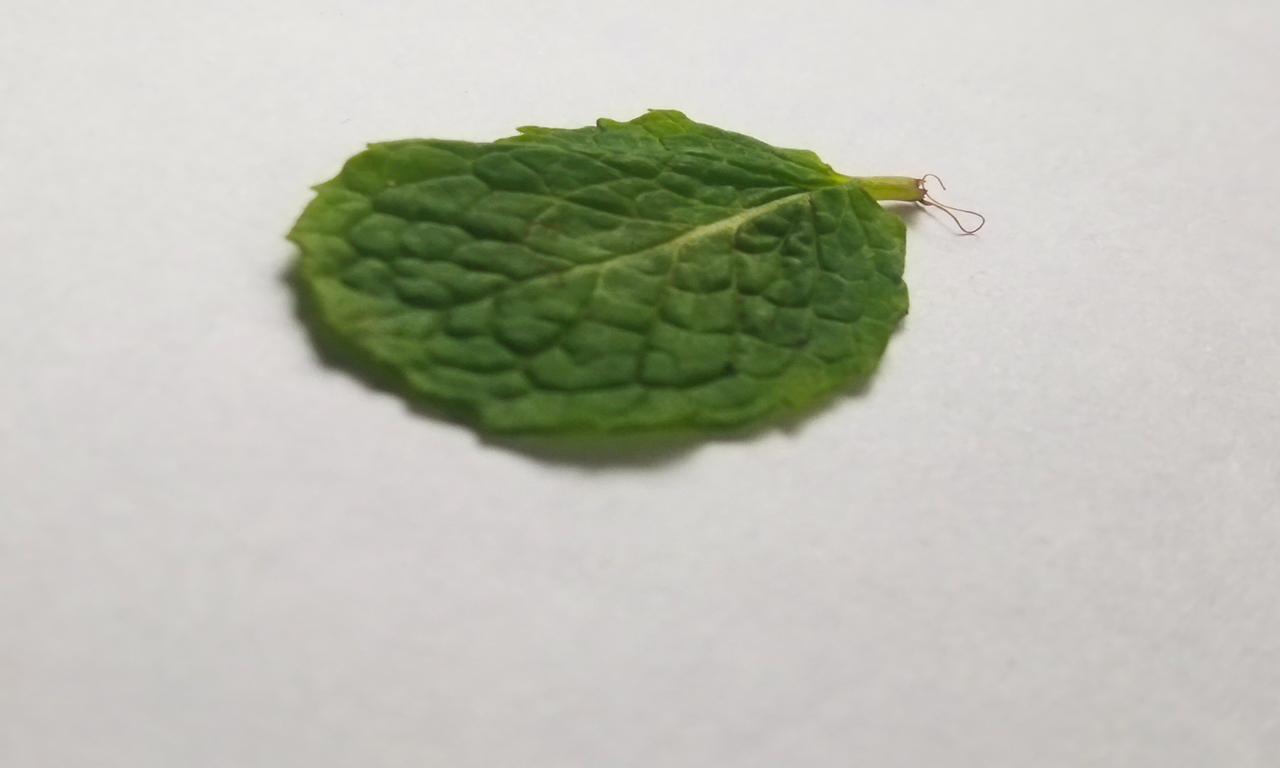
Label: Fresh